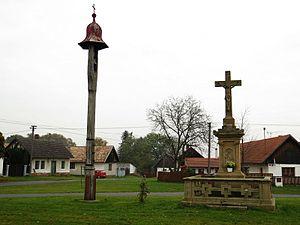
Žitovlice est une commune du district de Nymburk, dans la région de Bohême-Centrale, en République tchèque. Sa population s'élevait à 193 habitants en 2020.